Describe the emotion expressed in this image:  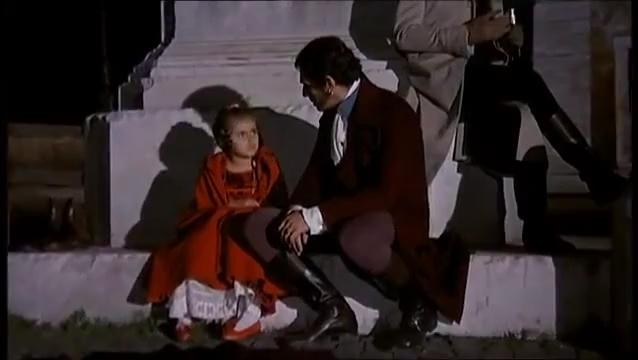
This person displays Pain, valence and arousal with low intensity.